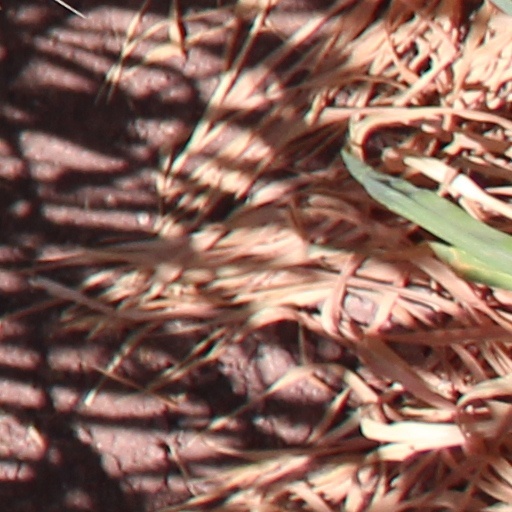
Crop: wheat